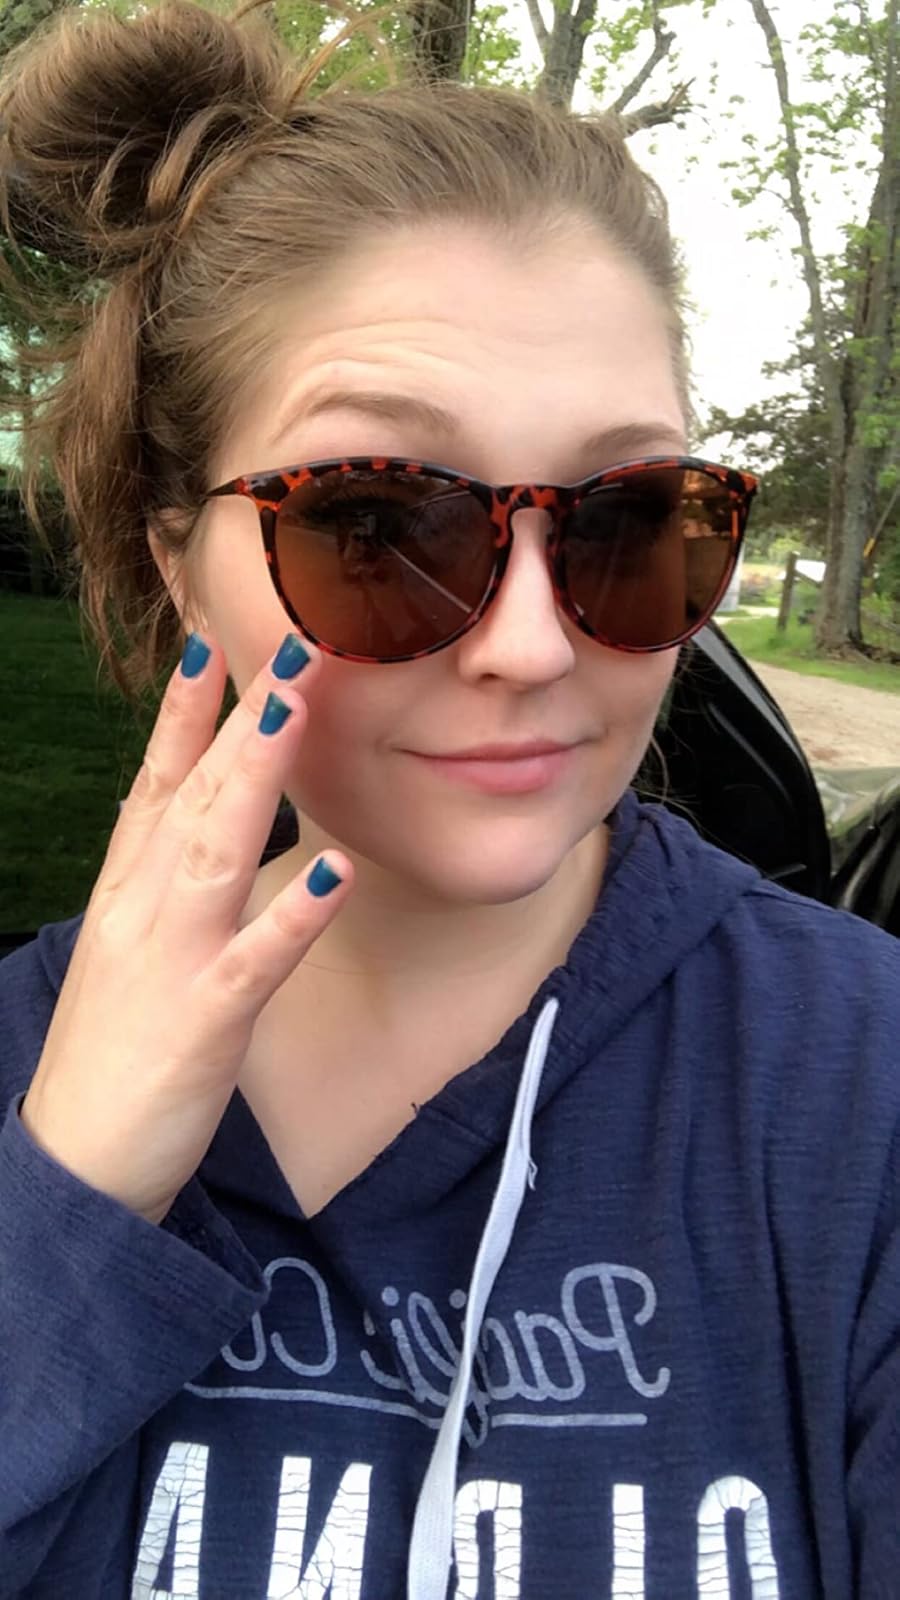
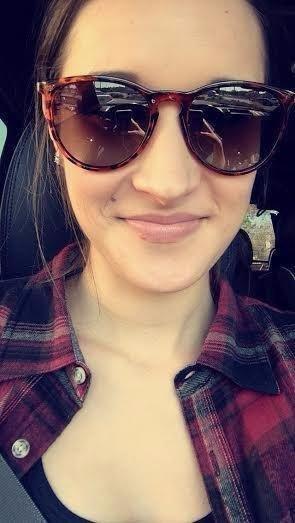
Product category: accessories_sunglasses
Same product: yes